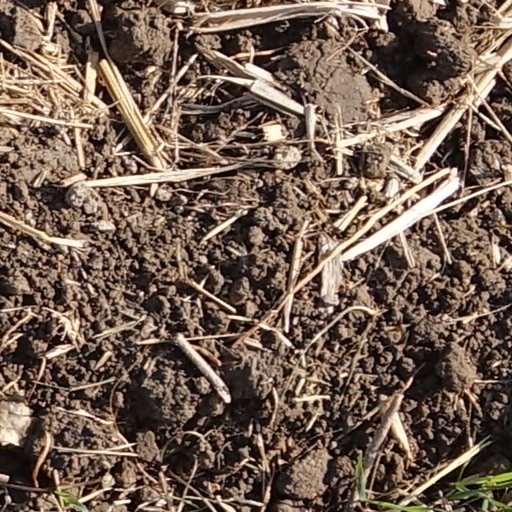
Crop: wheat